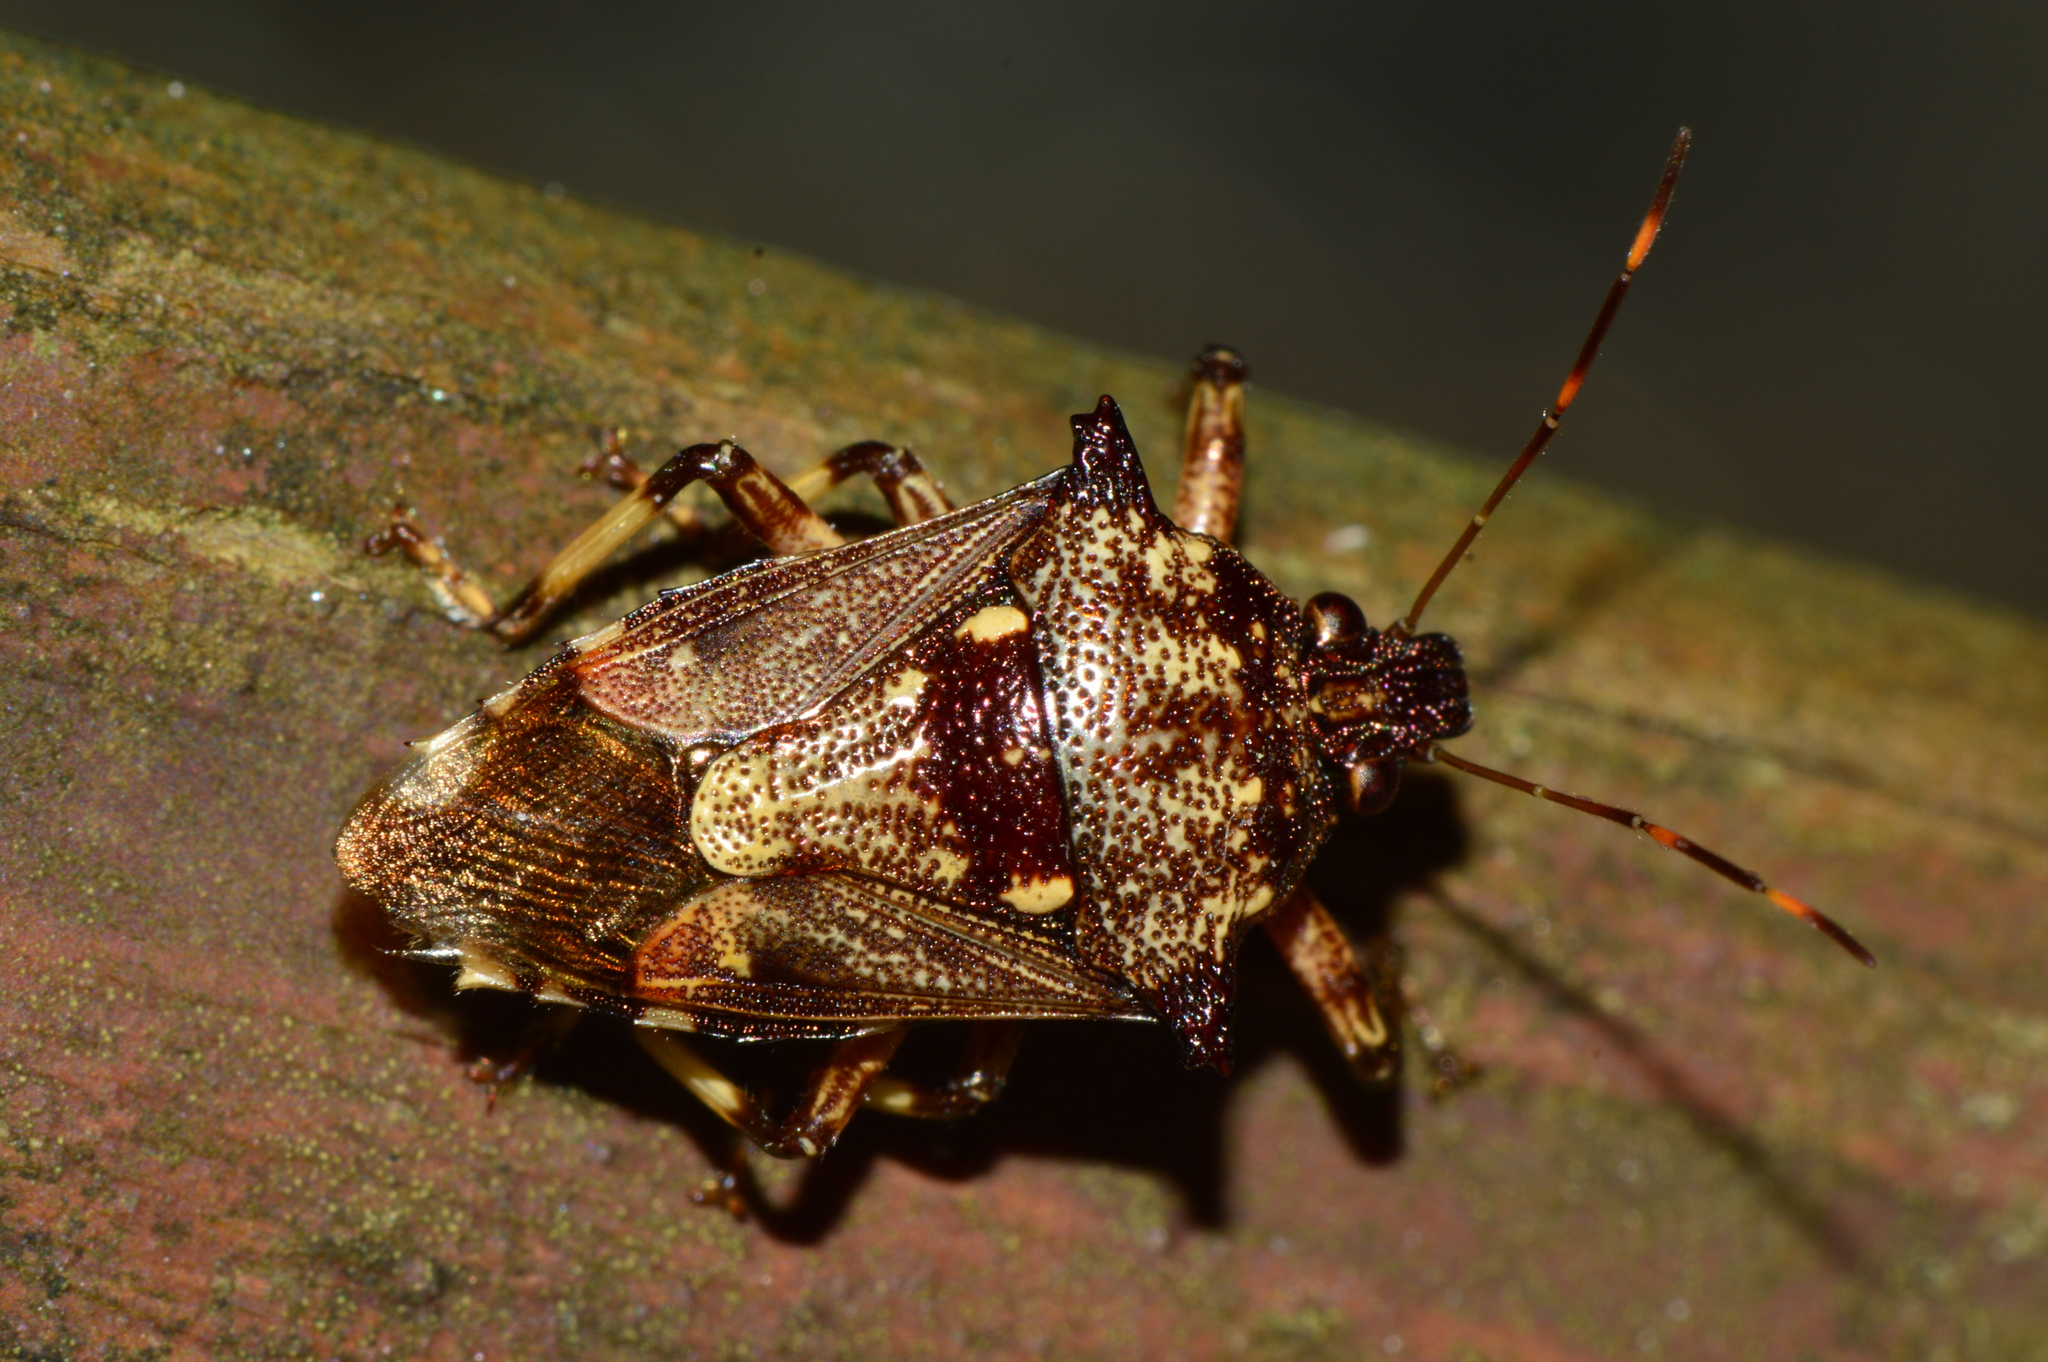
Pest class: stink_bug